Meltwater pulse 1B

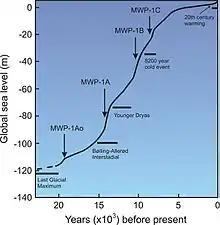
Postglacial Sea level Rise Curve and Meltwater Pulses (MWP)

Meltwater pulse 1B (MWP1b) is the name used by Quaternary geologists, paleoclimatologists, and oceanographers for a period of either rapid or just accelerated post-glacial sea level rise that some hypothesize to have occurred between 11,500 and 11,200 years ago at the beginning of the Holocene and after the end of the Younger Dryas. Meltwater pulse 1B is also known as catastrophic rise event 2 (CRE2) in the Caribbean Sea.